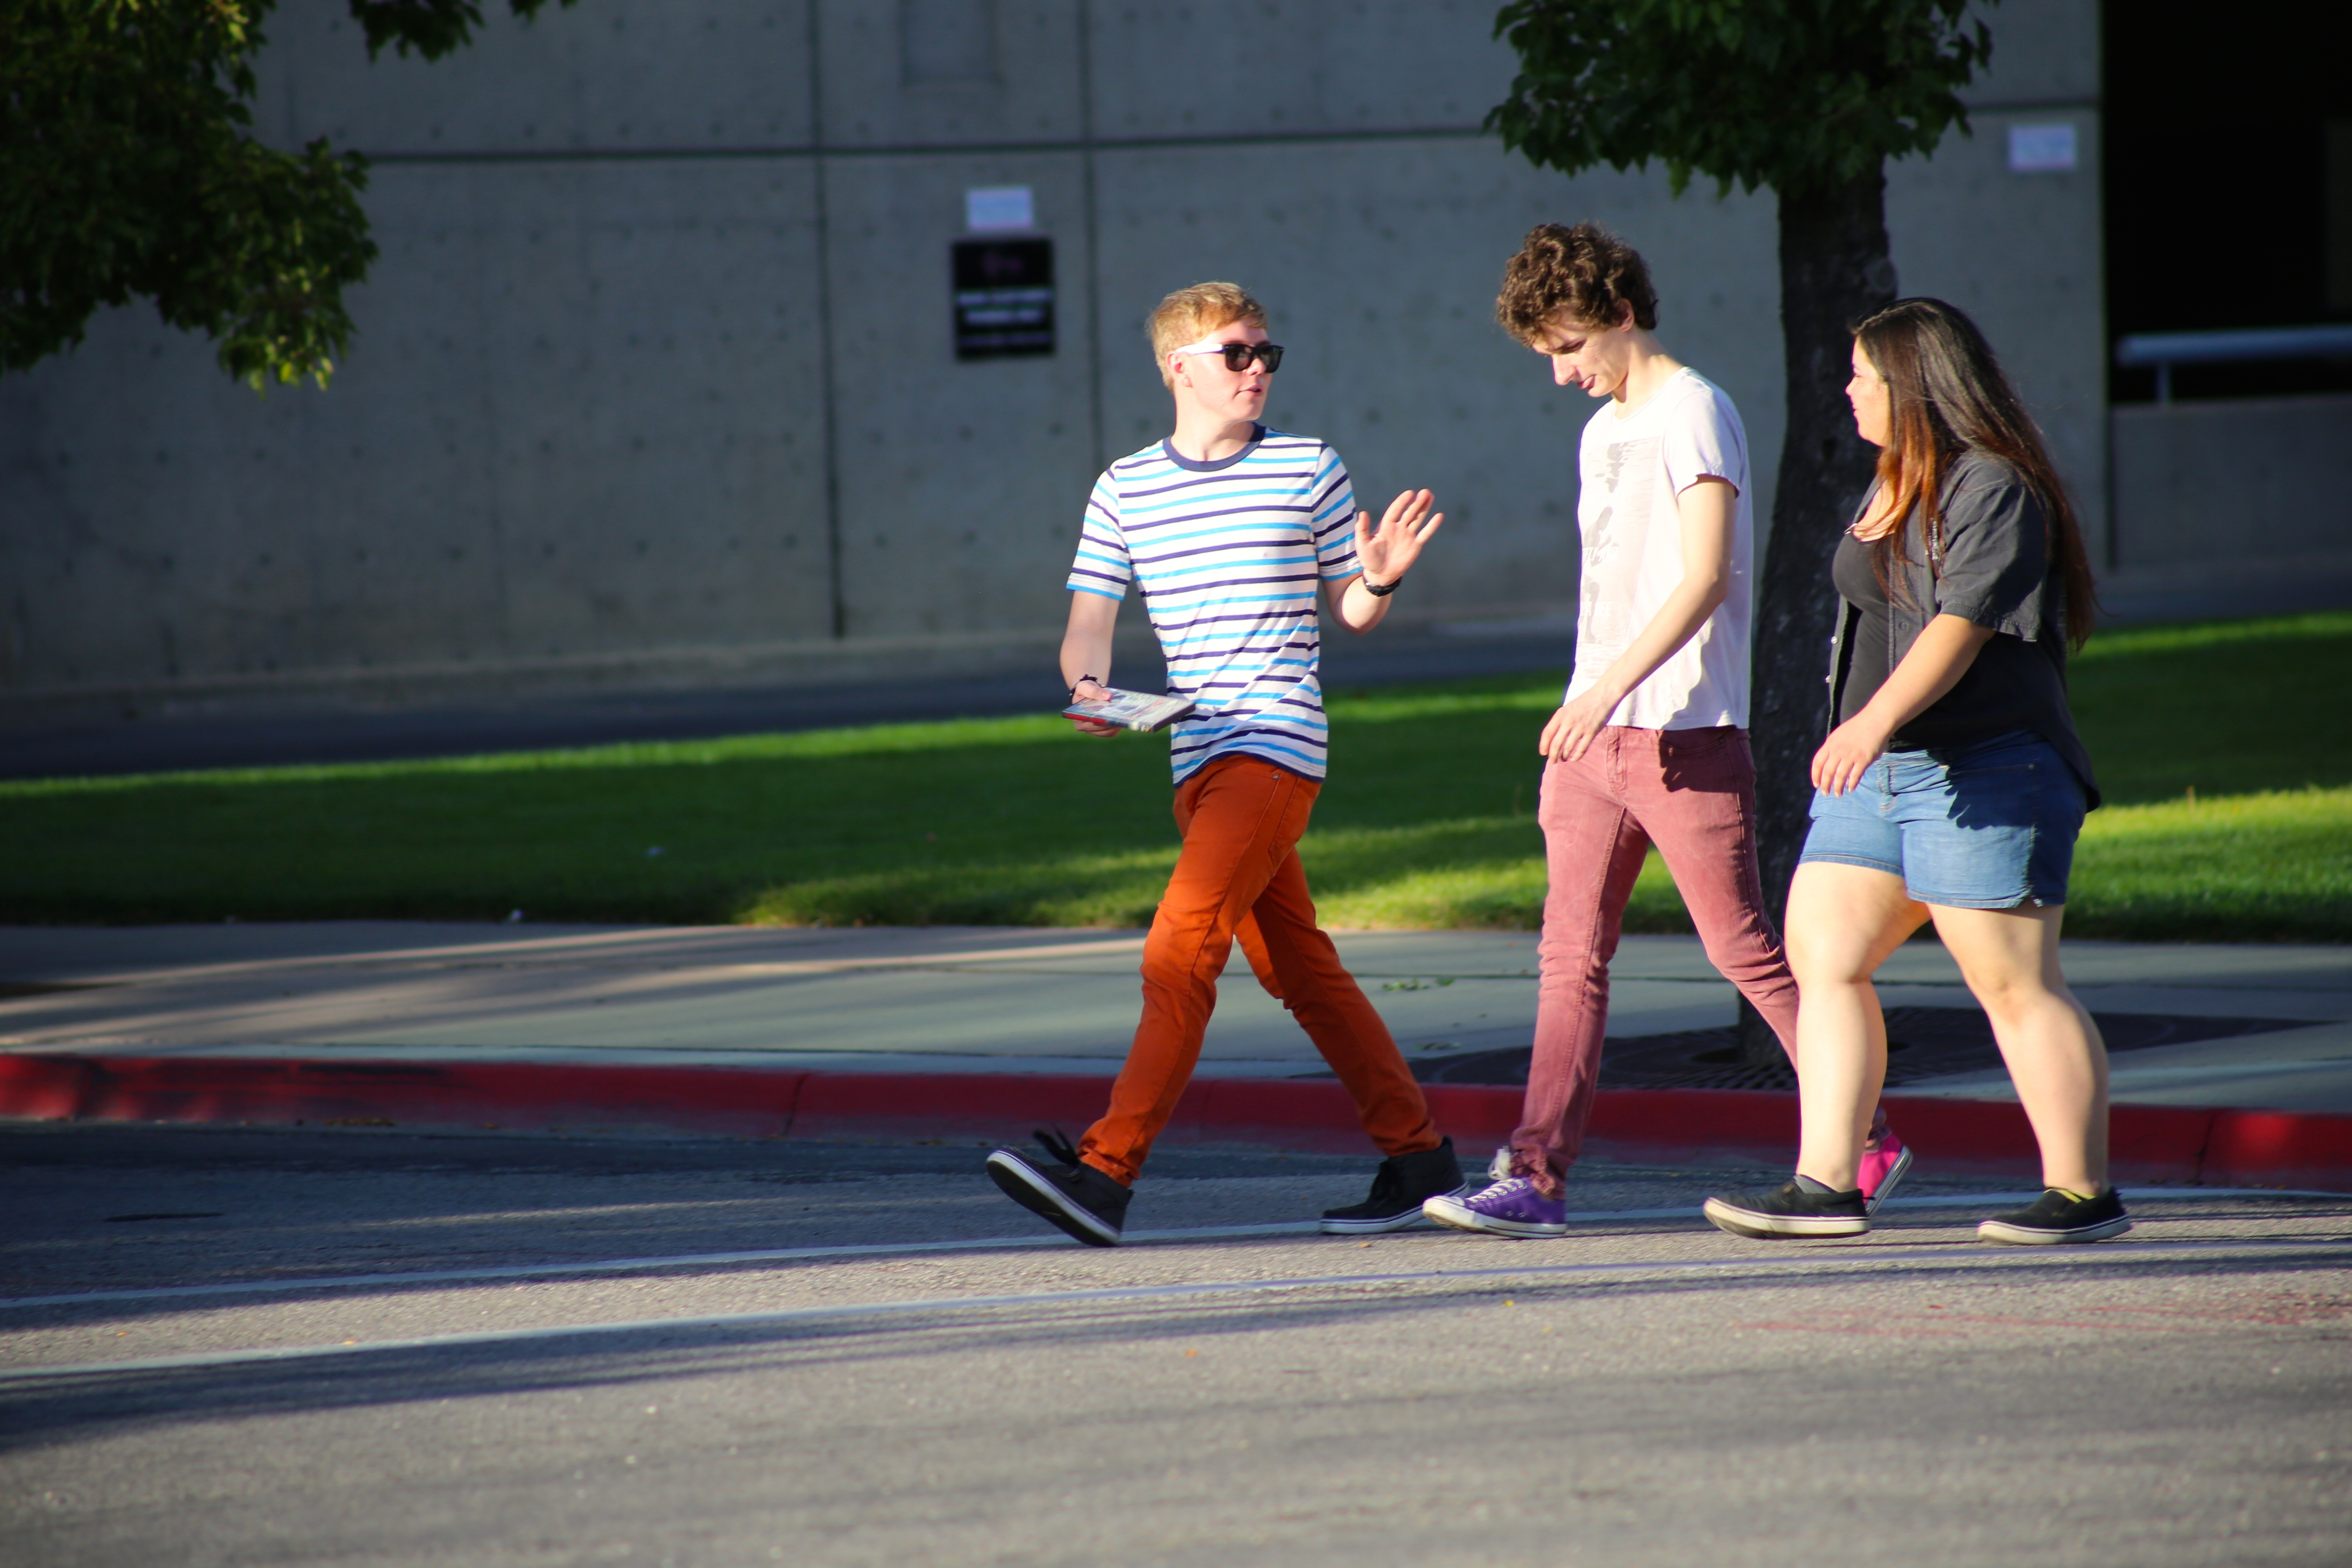
walking, person, people, running, summer, young, child, jogging, stroll, race, outside, teenagers, sports, physical exercise, human action